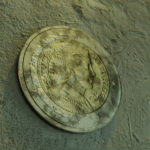
Coin value: 2euro
Country: lv
Edition: standard